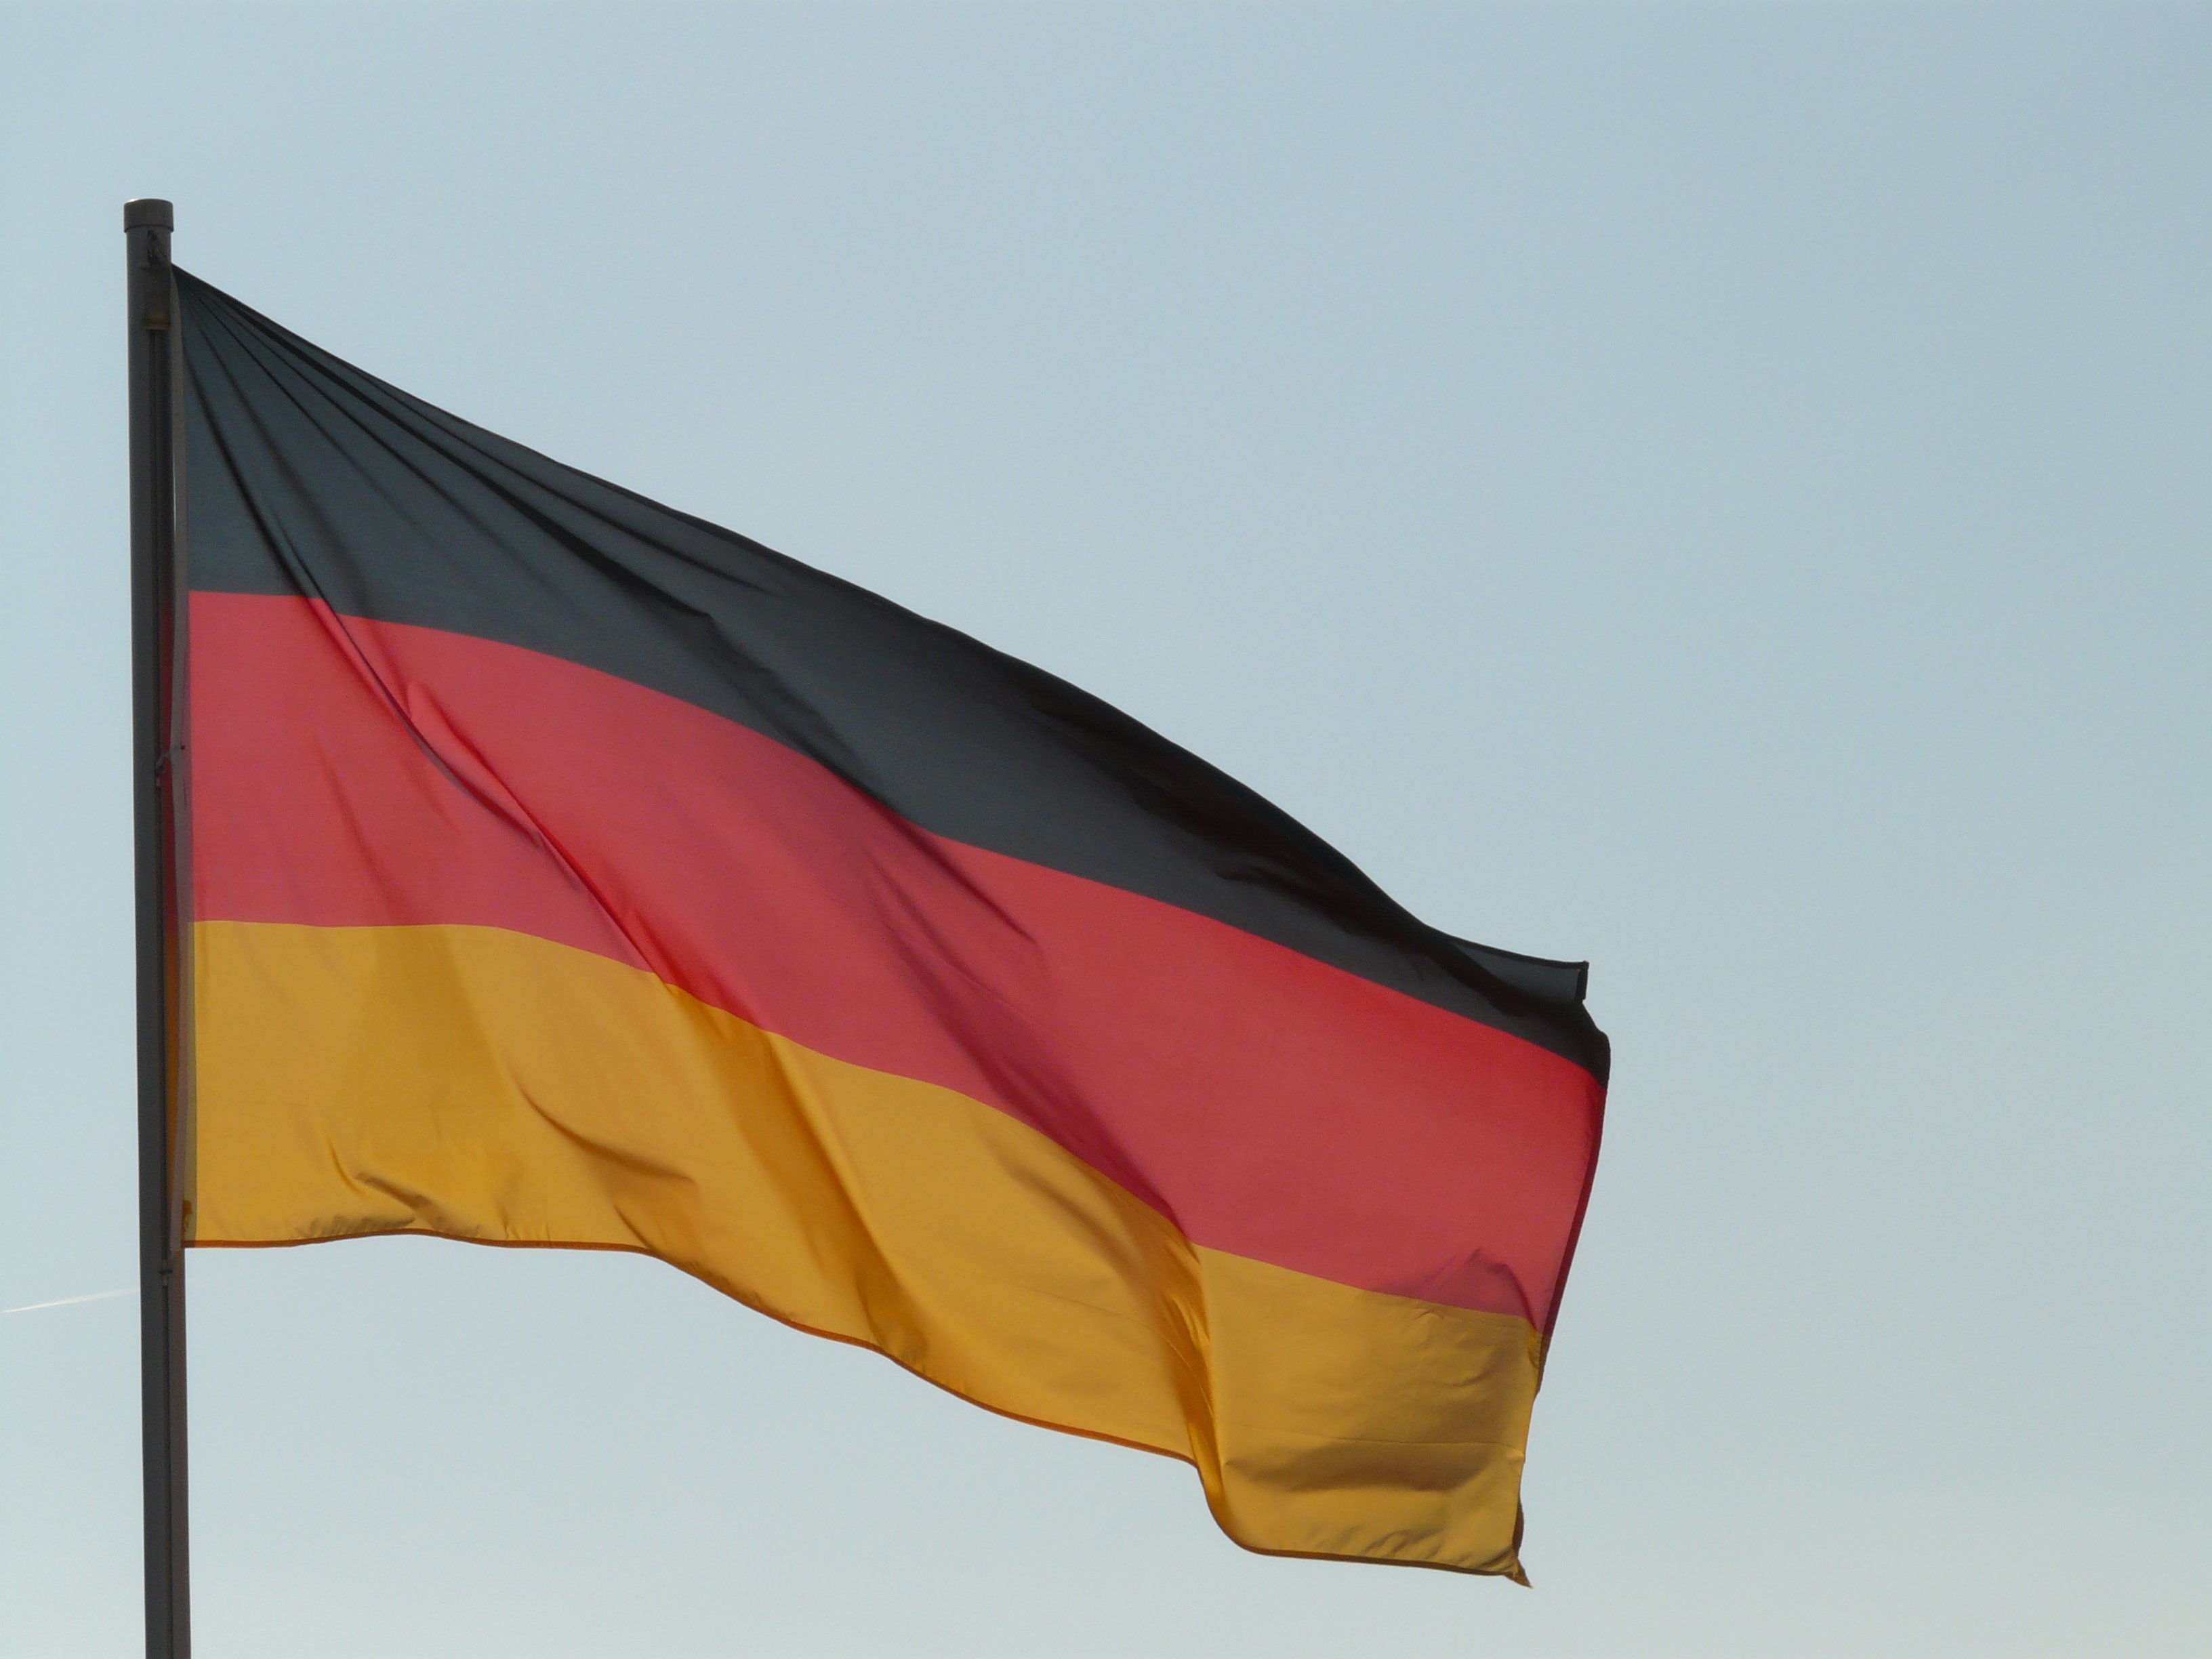
wing, wind, umbrella, flag, germany, blow, red flag, flutter, german flag, fashion accessory